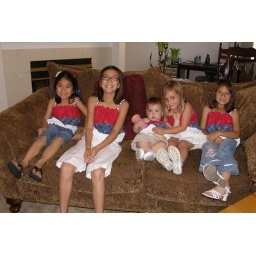
The girls in the cute shirts Jenny made 2